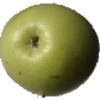
Label: Apple Granny Smith 1